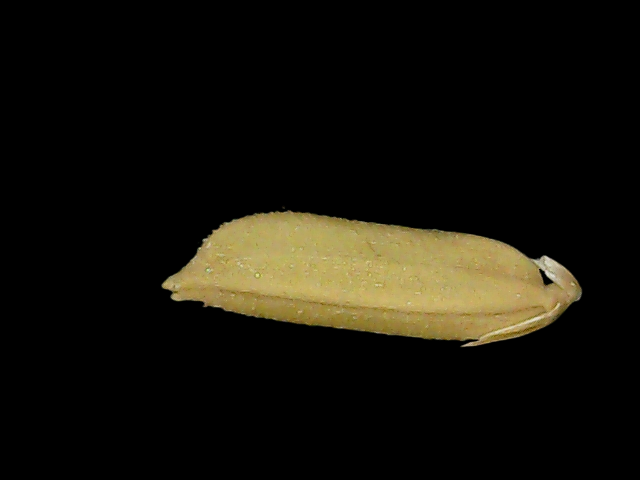
Rice variety: Bd75